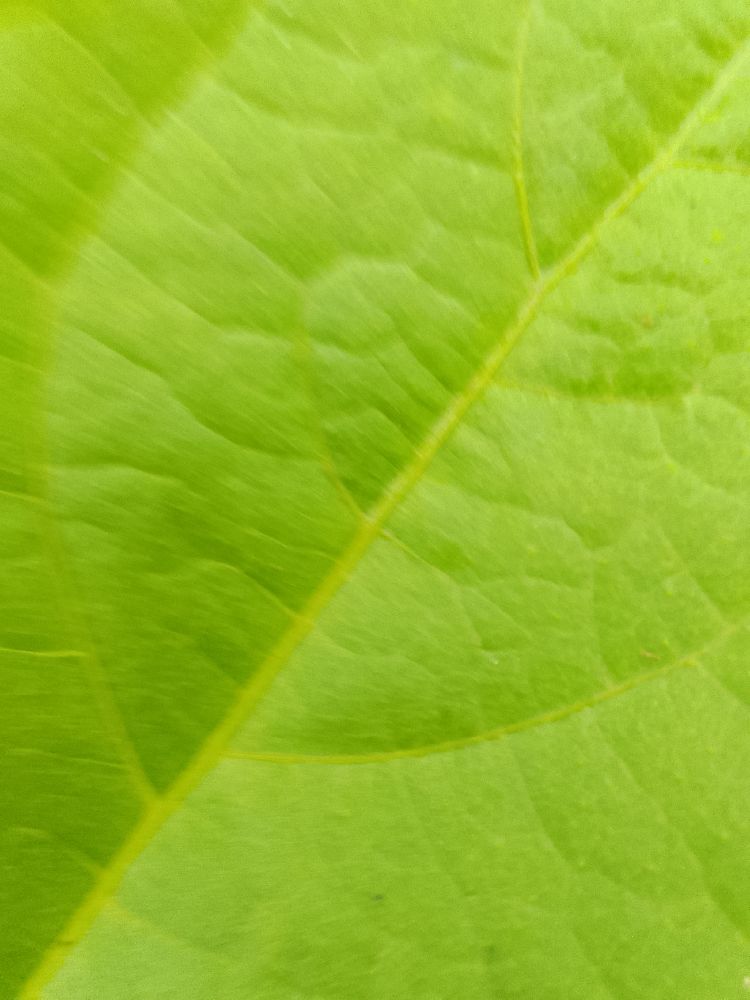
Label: healthy